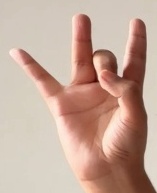
ASL sign: 8